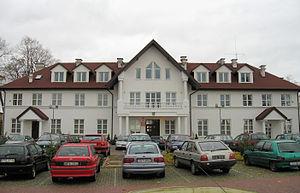
Mirzec est un village de la voïvodie de Sainte-Croix et du powiat de Starachowice. Il est le siège de la gmina de Mirzec et comptait 2 100 habitants en 2006.